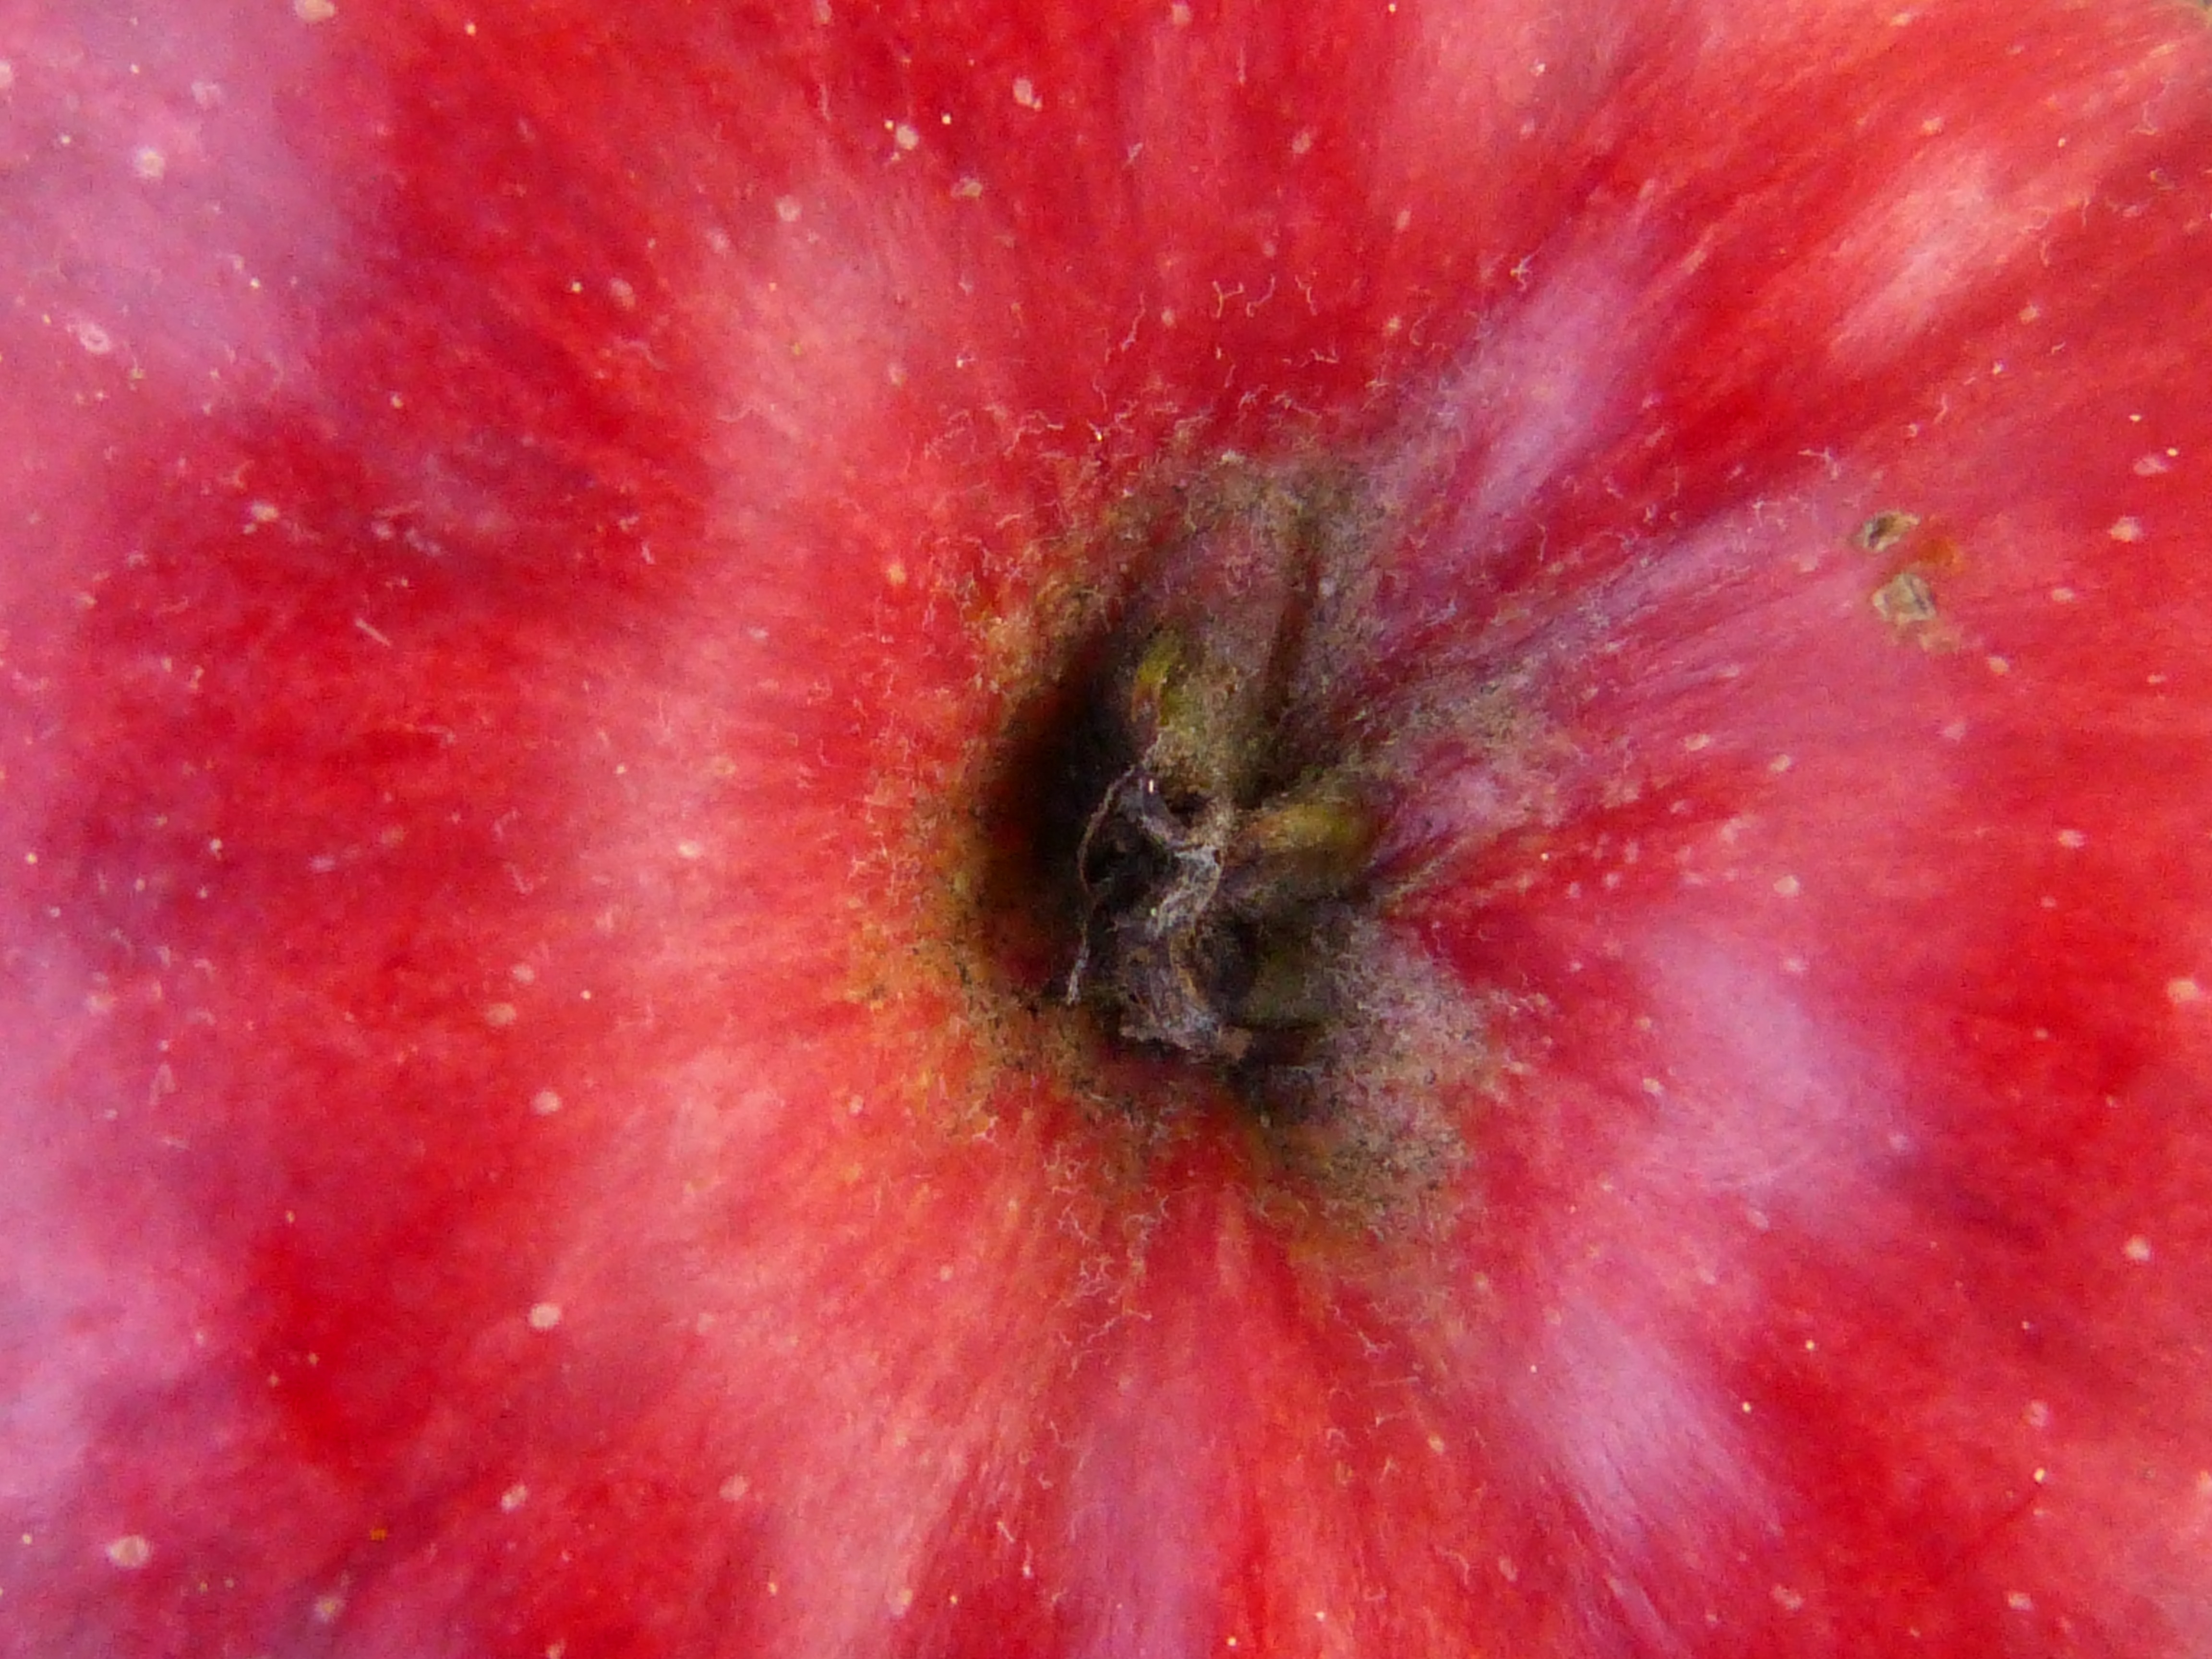
apple, nature, plant, fruit, flower, petal, food, red, produce, macro, pink, healthy, eat, close up, macro photography, flowering plant, rose family, land plant